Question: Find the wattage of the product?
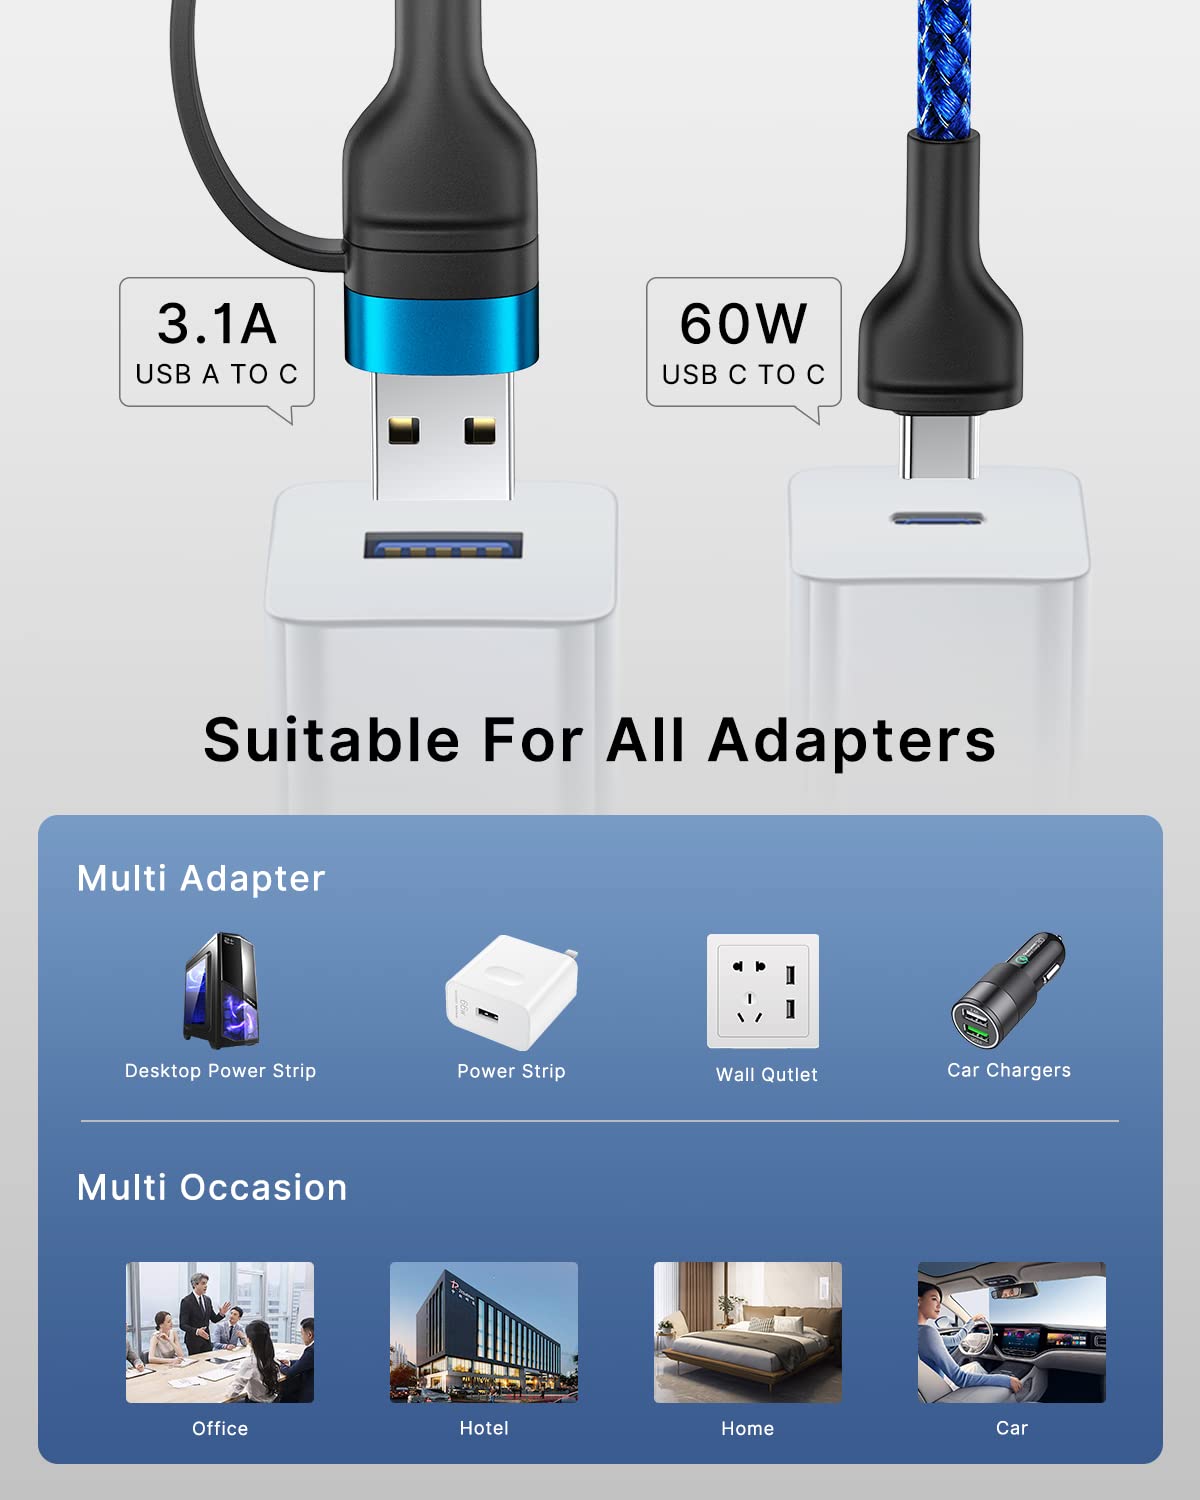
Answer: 60.0 watt